Hermitage School District (Pennsylvania)

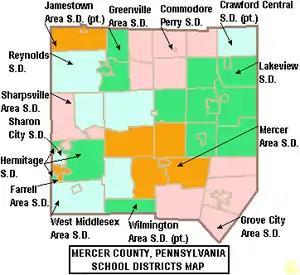

The Hermitage School District is a small, suburban/urban, public school district serving parts of Mercer County, Pennsylvania. It incorporates the city of Hermitage, Pennsylvania, a former township that has transitioned into city status. The district is made up of three discontinuous pieces that surround Farrell Area School District and Sharon City School District. Hermitage School District encompasses approximately . According to 2010 federal census data, it served a resident population of 16,220. By 2010, the district's population declined to 16,209 people.